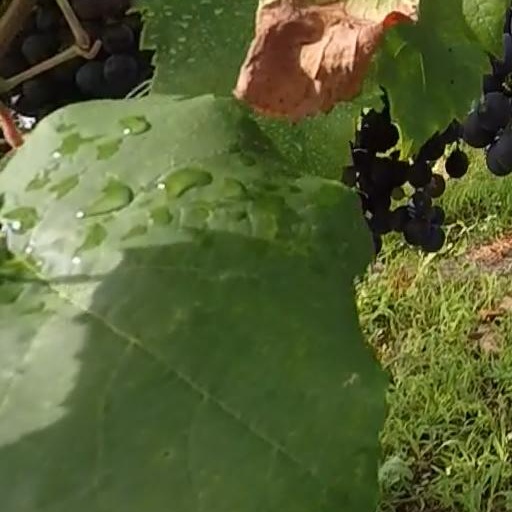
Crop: grape